Jean-Louis d'Usson

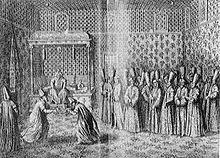
French ambassador Marquis de Bonnac being received by Sultan Ahmed III.

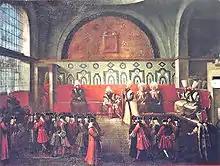
Reception of the children of Marquis de Bonnac by the Ottoman Sultan, by Jean-Baptiste van Mour.

Jean Louis d'Usson, Marquis de Bonnac (1672-1738) was French Ambassador to the Ottoman Empire from 1716 until 1724. One of his main missions was to assure that the Ottoman Empire remained a threat to the Habsburgs, the main rival of France in Europe, a regular objective of the Franco-Ottoman alliance. He wrote "Mémoire historique sur l'Ambassade de France à Constantinople".